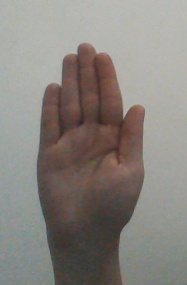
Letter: seen